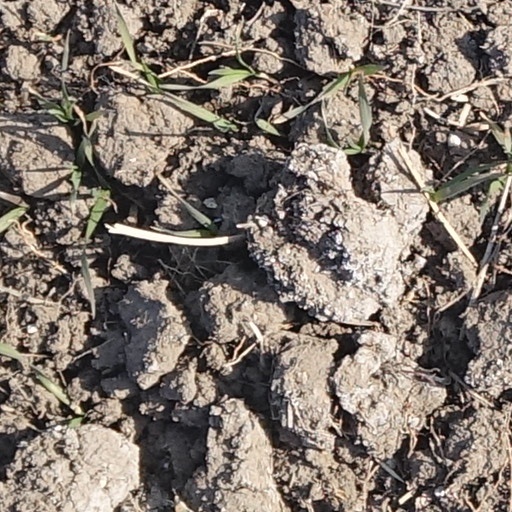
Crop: wheat